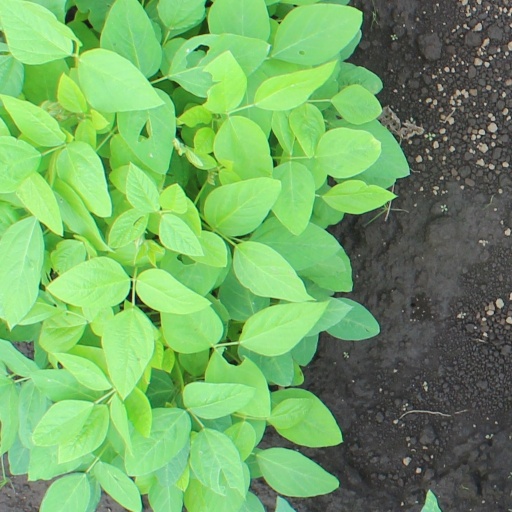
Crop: soybean